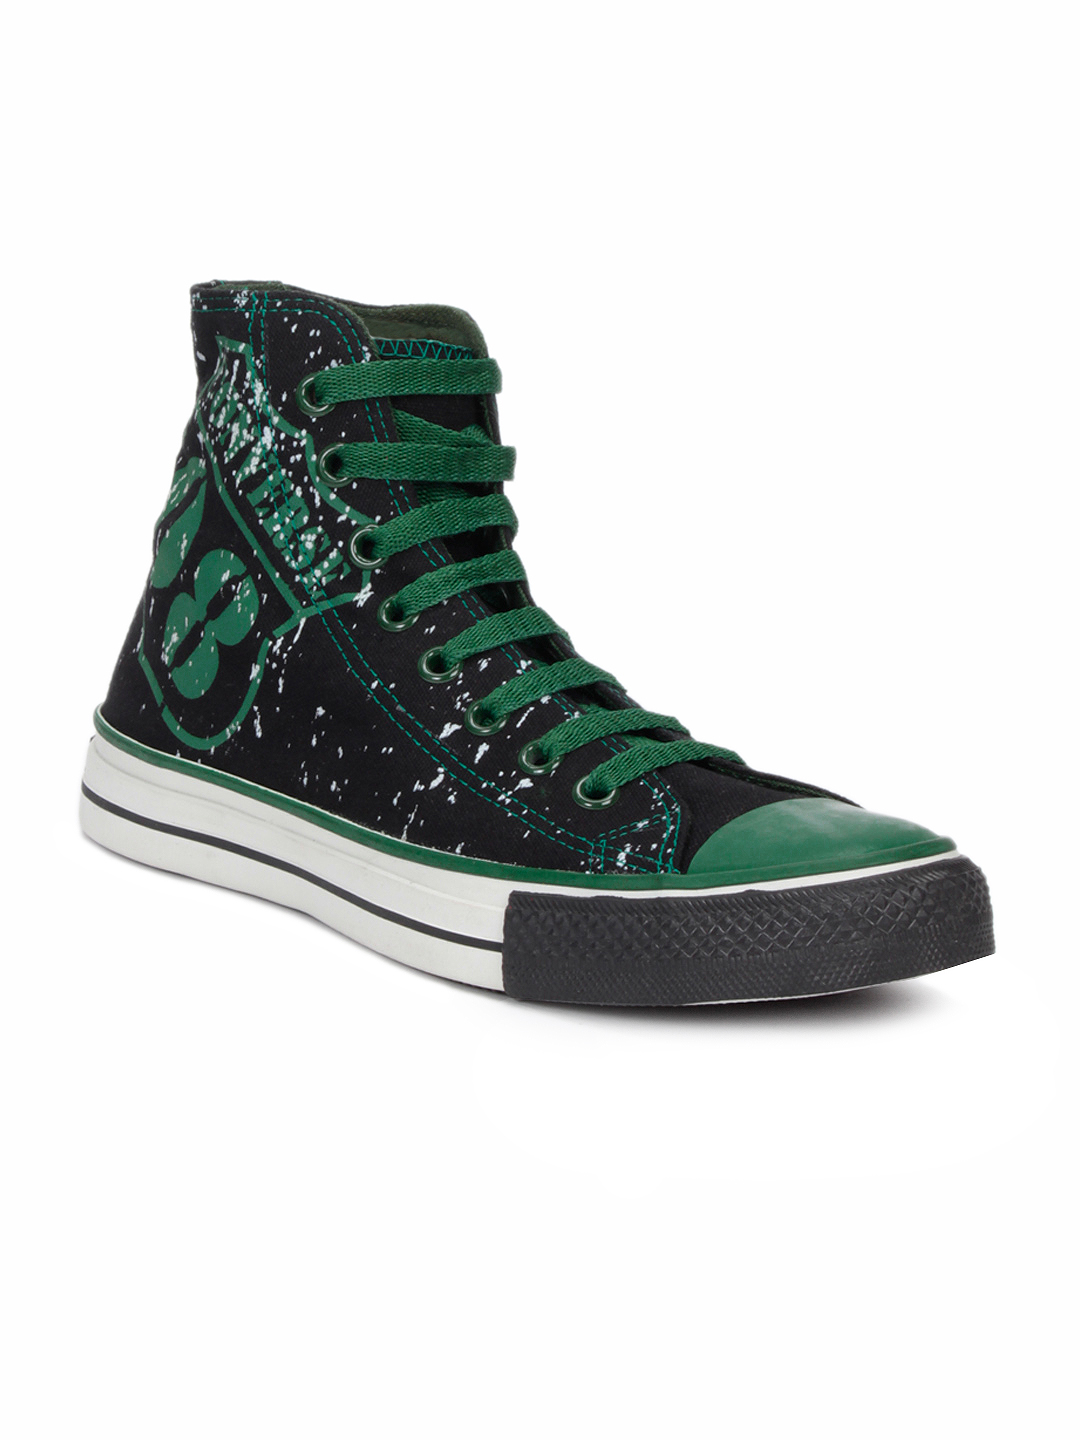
Converse Men All Star Black Shoes
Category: Footwear / Shoes / Casual Shoes
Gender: Men
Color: Black
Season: Summer 2012
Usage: Casual